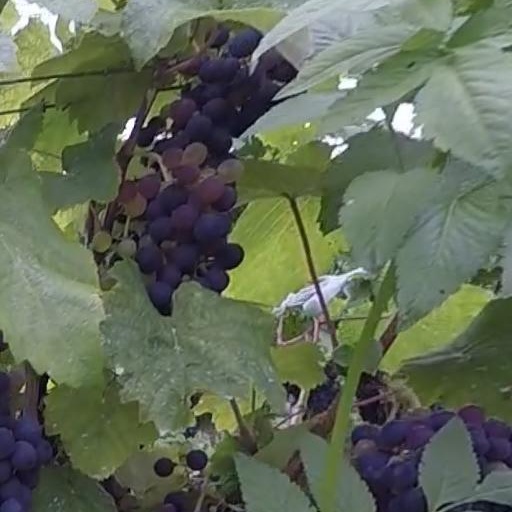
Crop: grape